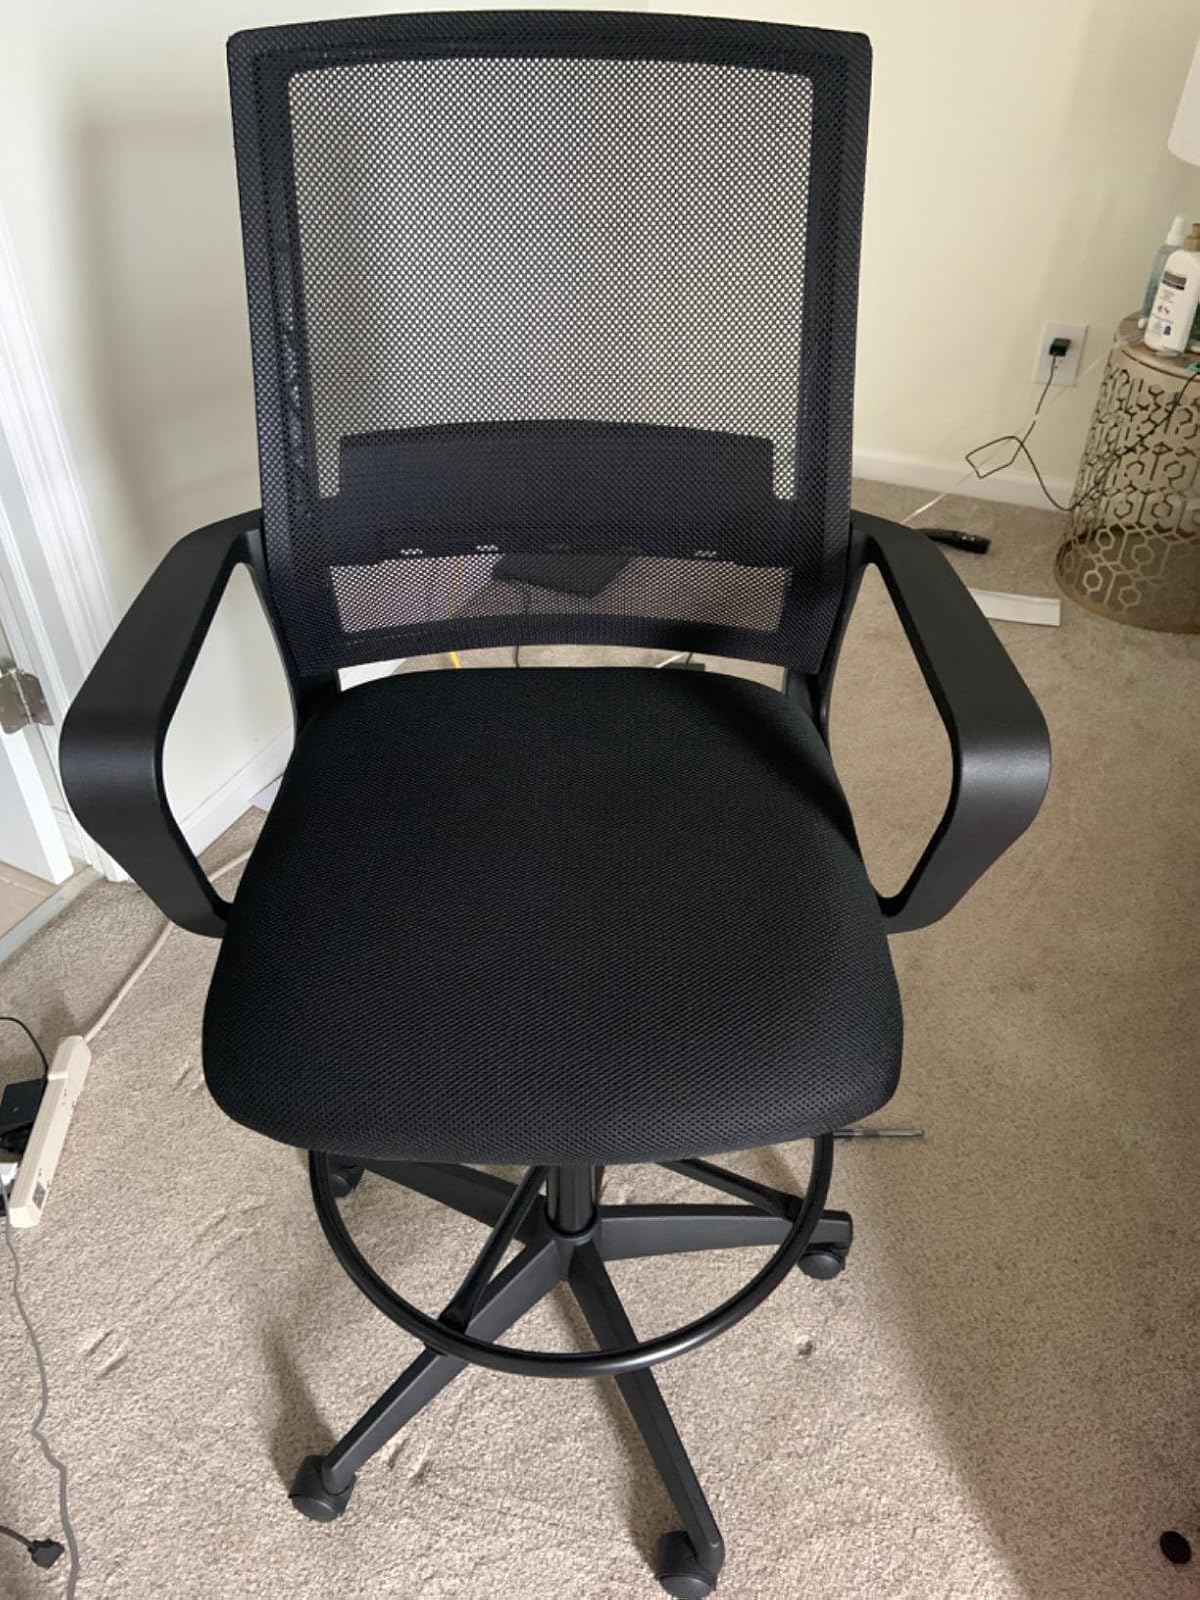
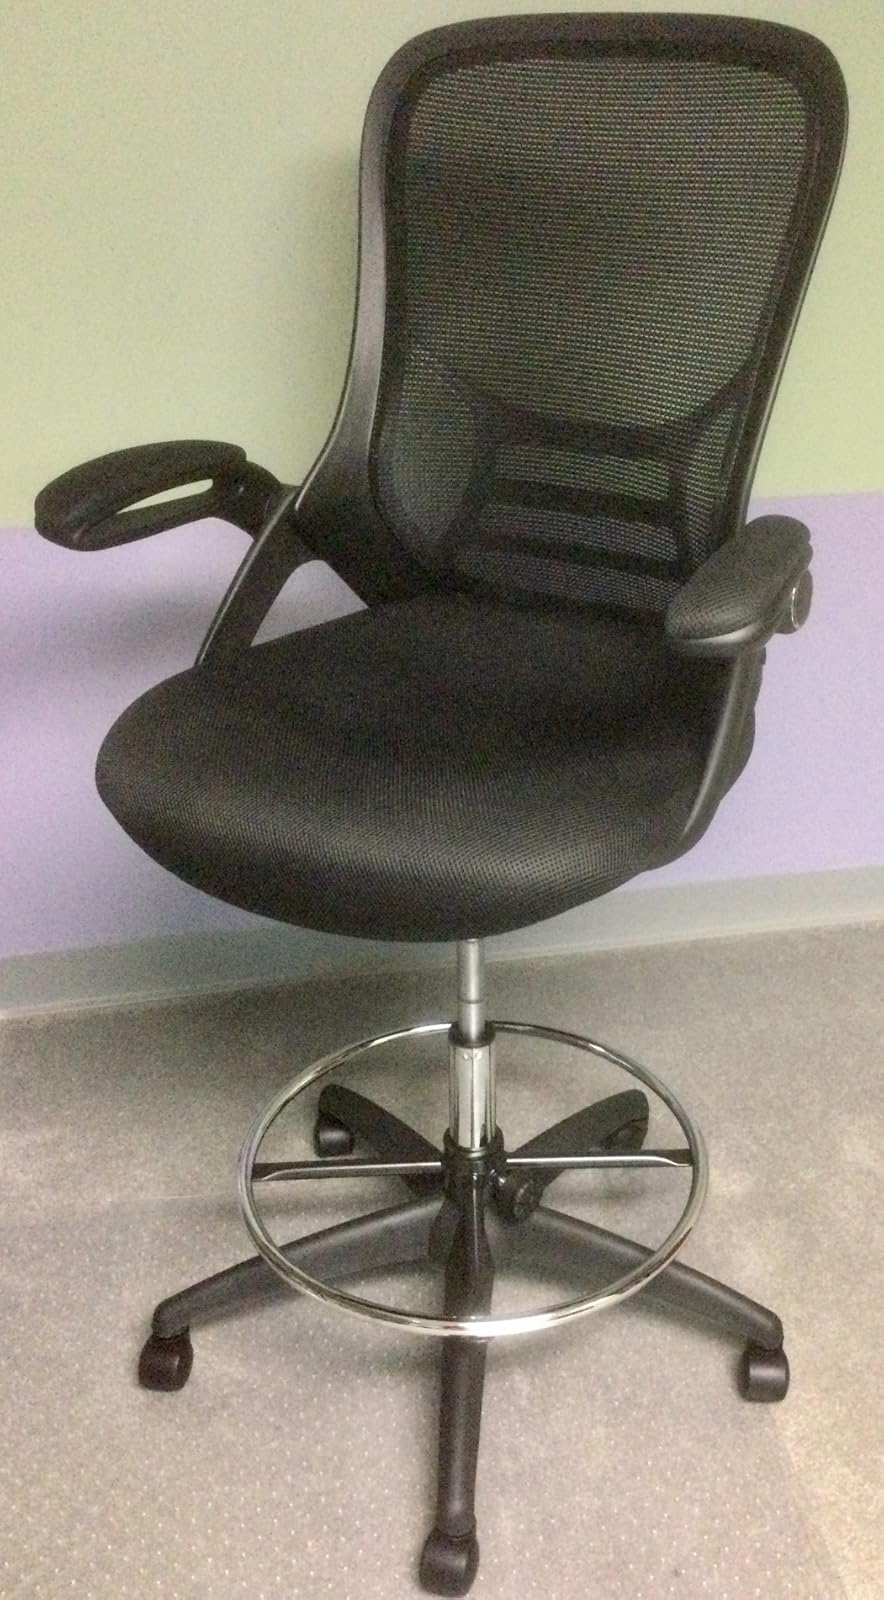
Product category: items_chair
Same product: no